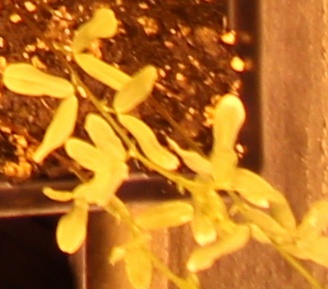
Label: Lentil